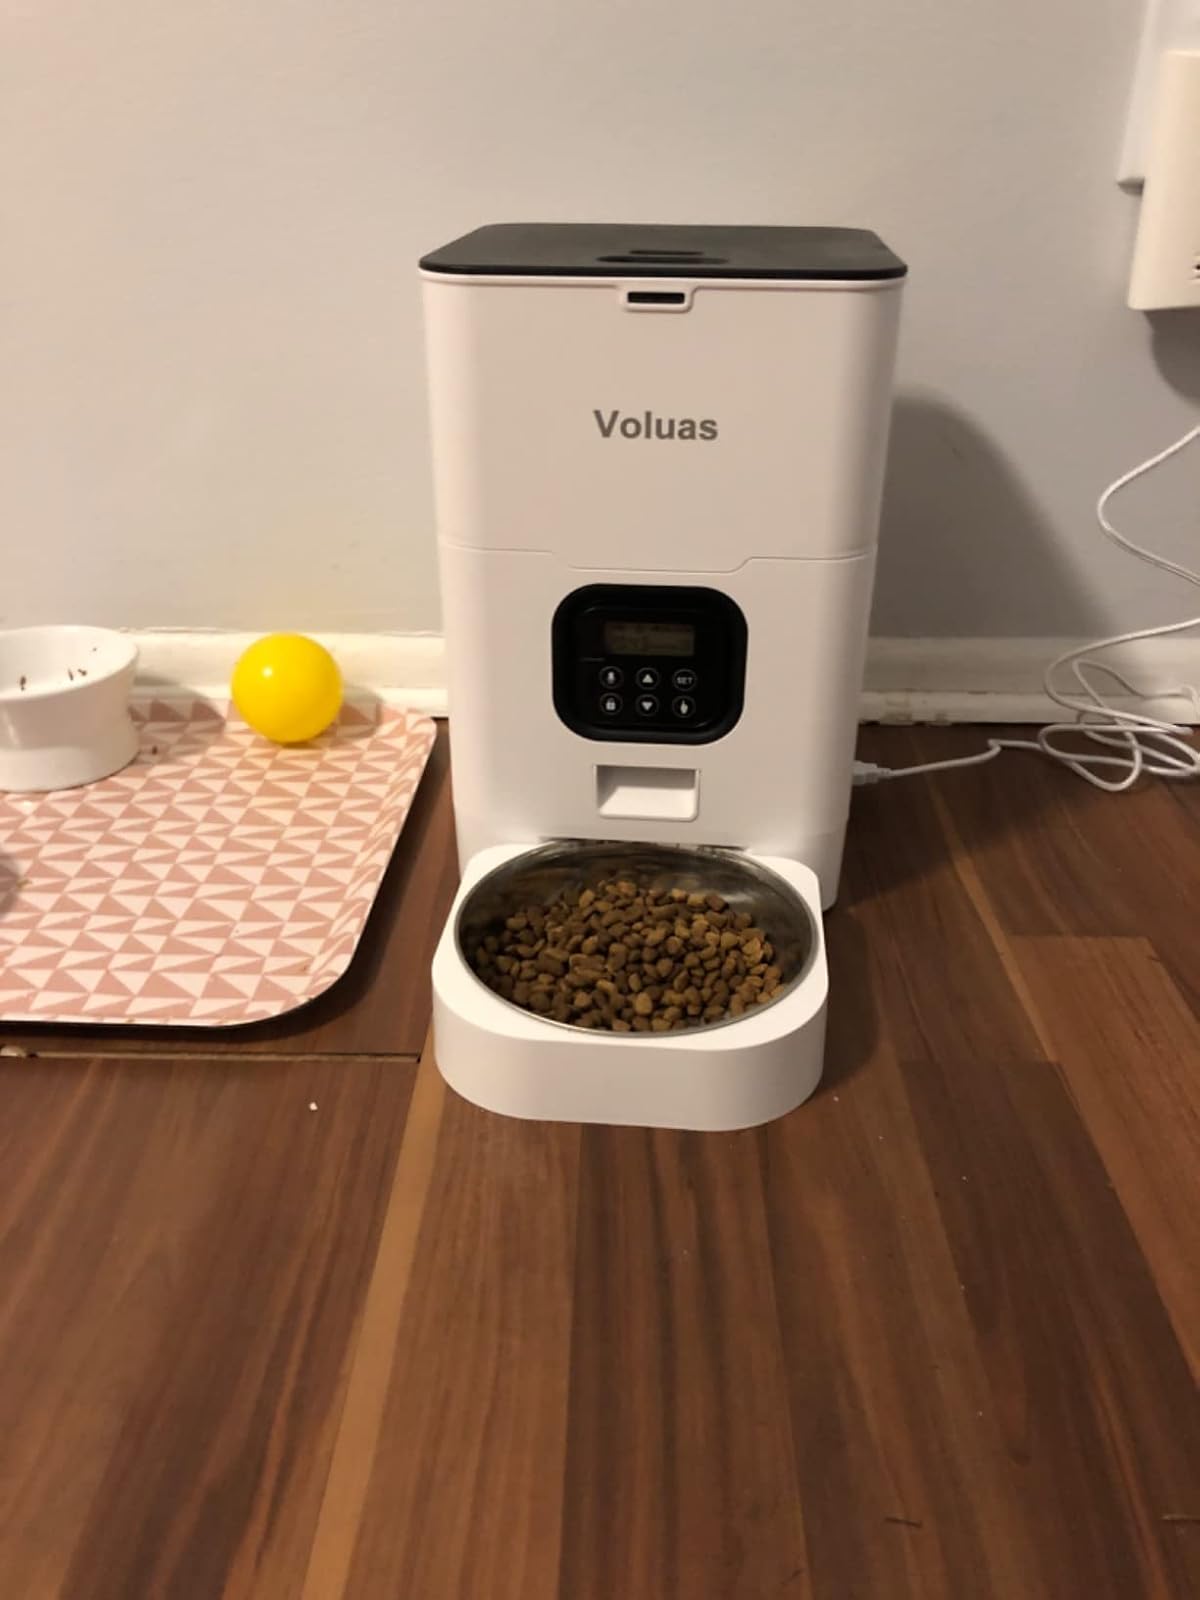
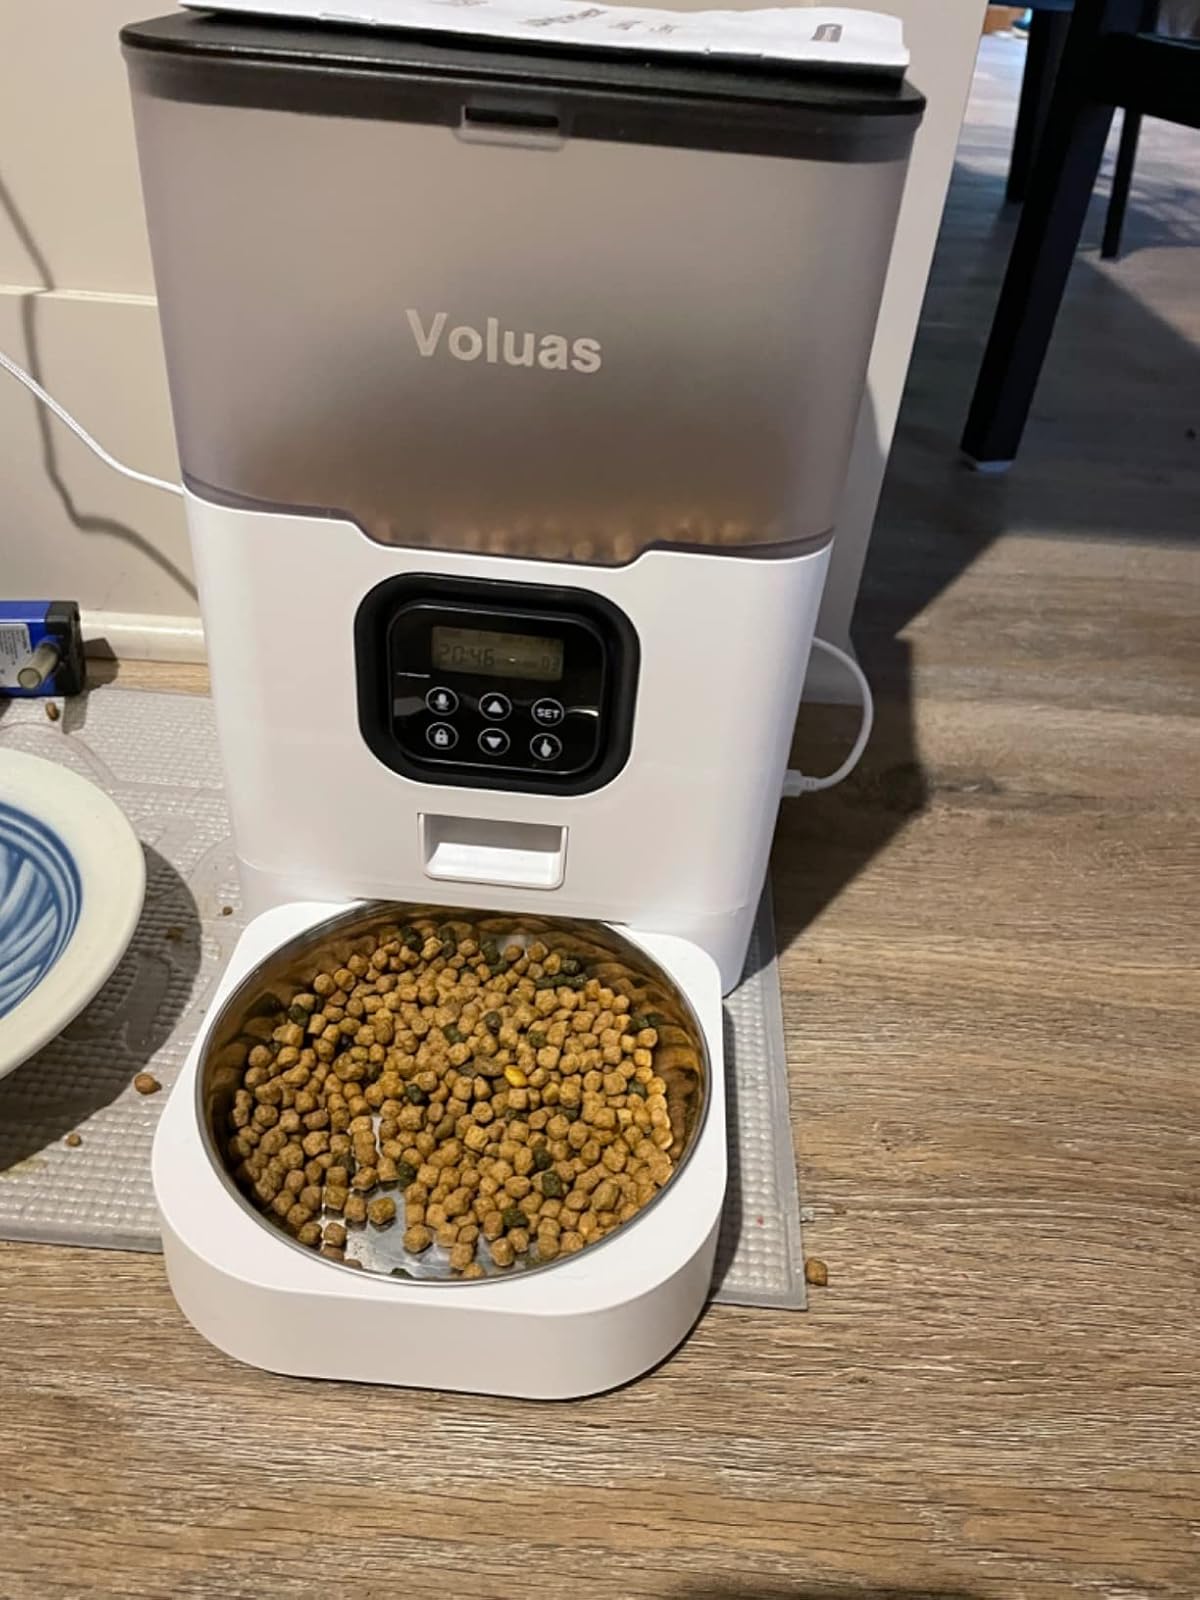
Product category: items_feeder
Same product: no